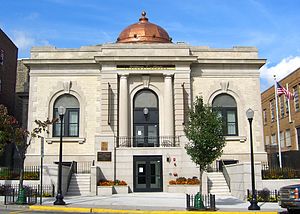
Union City
Union City er en by i Hudson County, New Jersey, USA. Union City har 66.455 indbyggere på et 3,33 km² stort landområde. Byen er den tættest befolkede i USA med 19.936 pr. km² – næsten dobbelt så meget som den næsttættest befolkede by, New York City.